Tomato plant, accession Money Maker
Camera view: horizontal (90 deg, fisheye); turntable rotation: 180 degrees
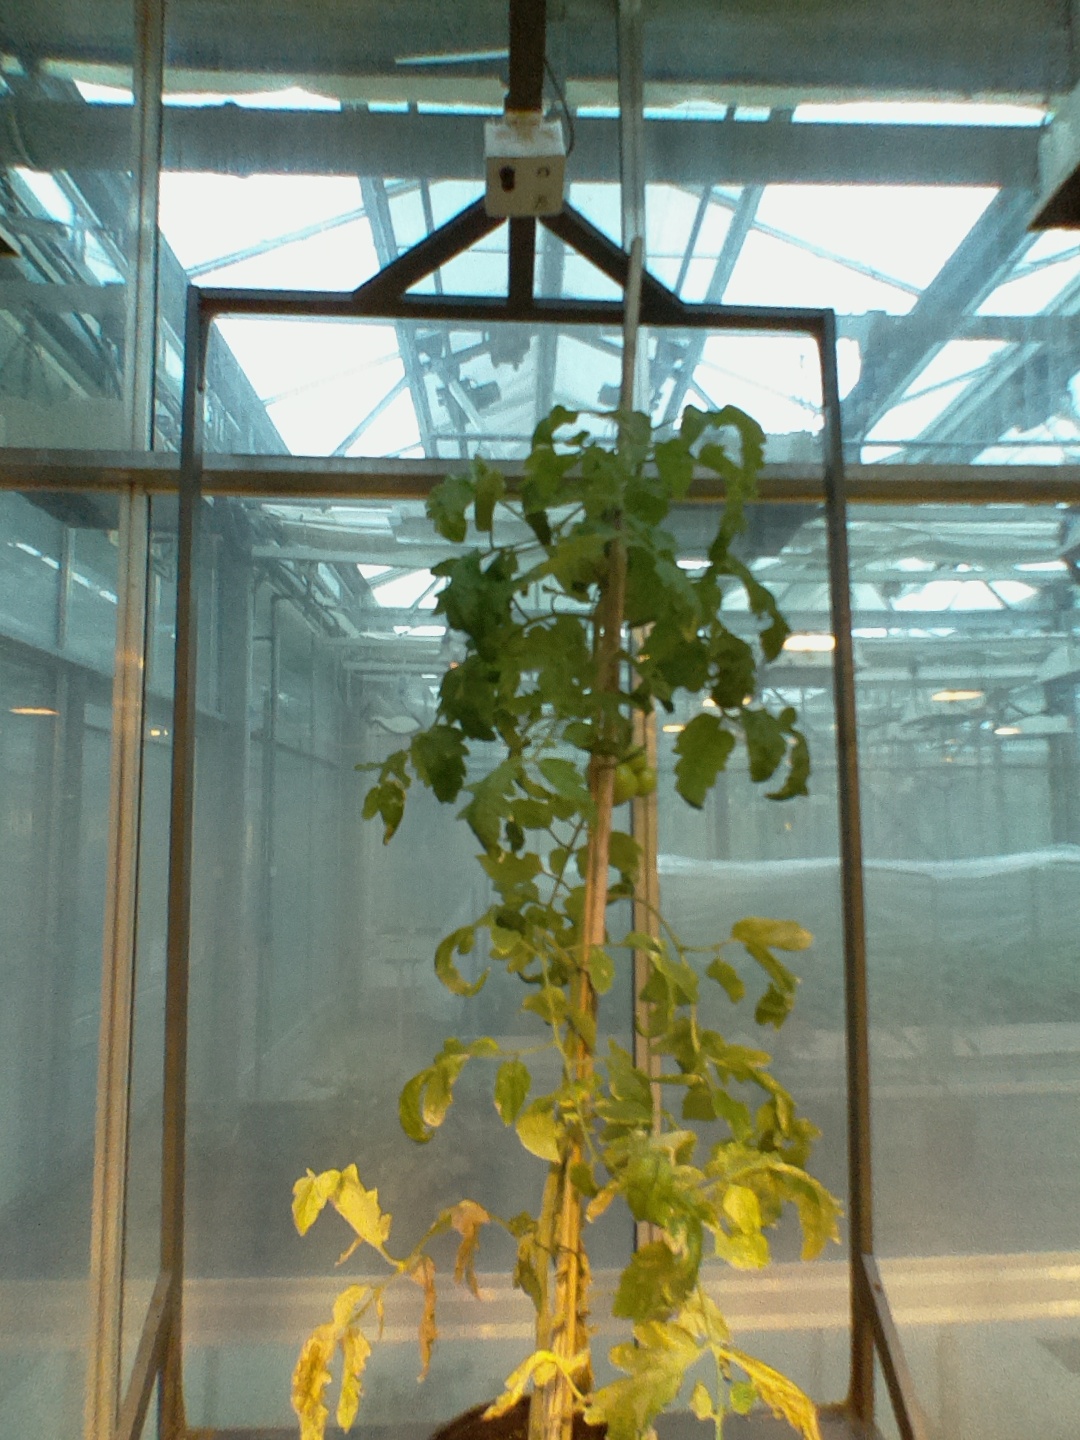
BBCH growth stage 78: 80% -90% of final fruit size